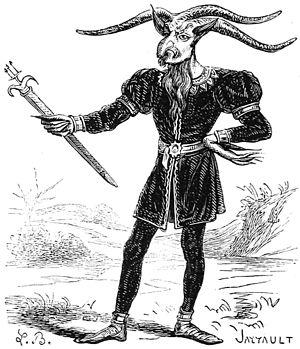
Leonard. Illustration du Dictionnaire infernal de Jacques Auguste Simon Collin de Plancy par Louis Le Breton, 6eme édition, 1863.